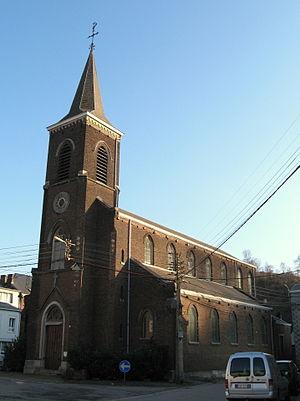
Eglise Saint-Laurent à Prayon, Forêt
Le diocèse de Liège, dans la province de Liège en Belgique, compte 529 paroisses. Ces paroisses sont regroupées en unité pastorale, et certaines unités pastorales forment l'un des 17 doyennés.